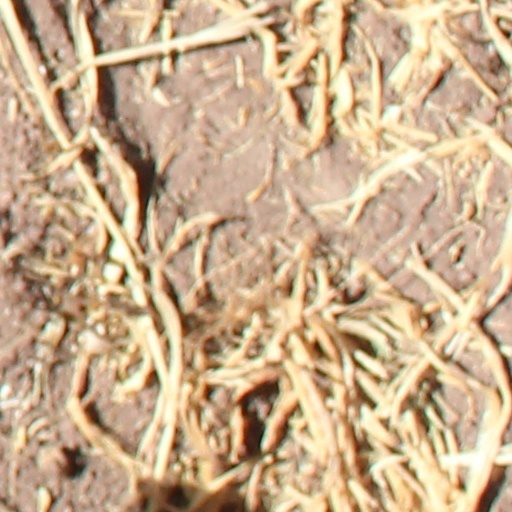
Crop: wheat